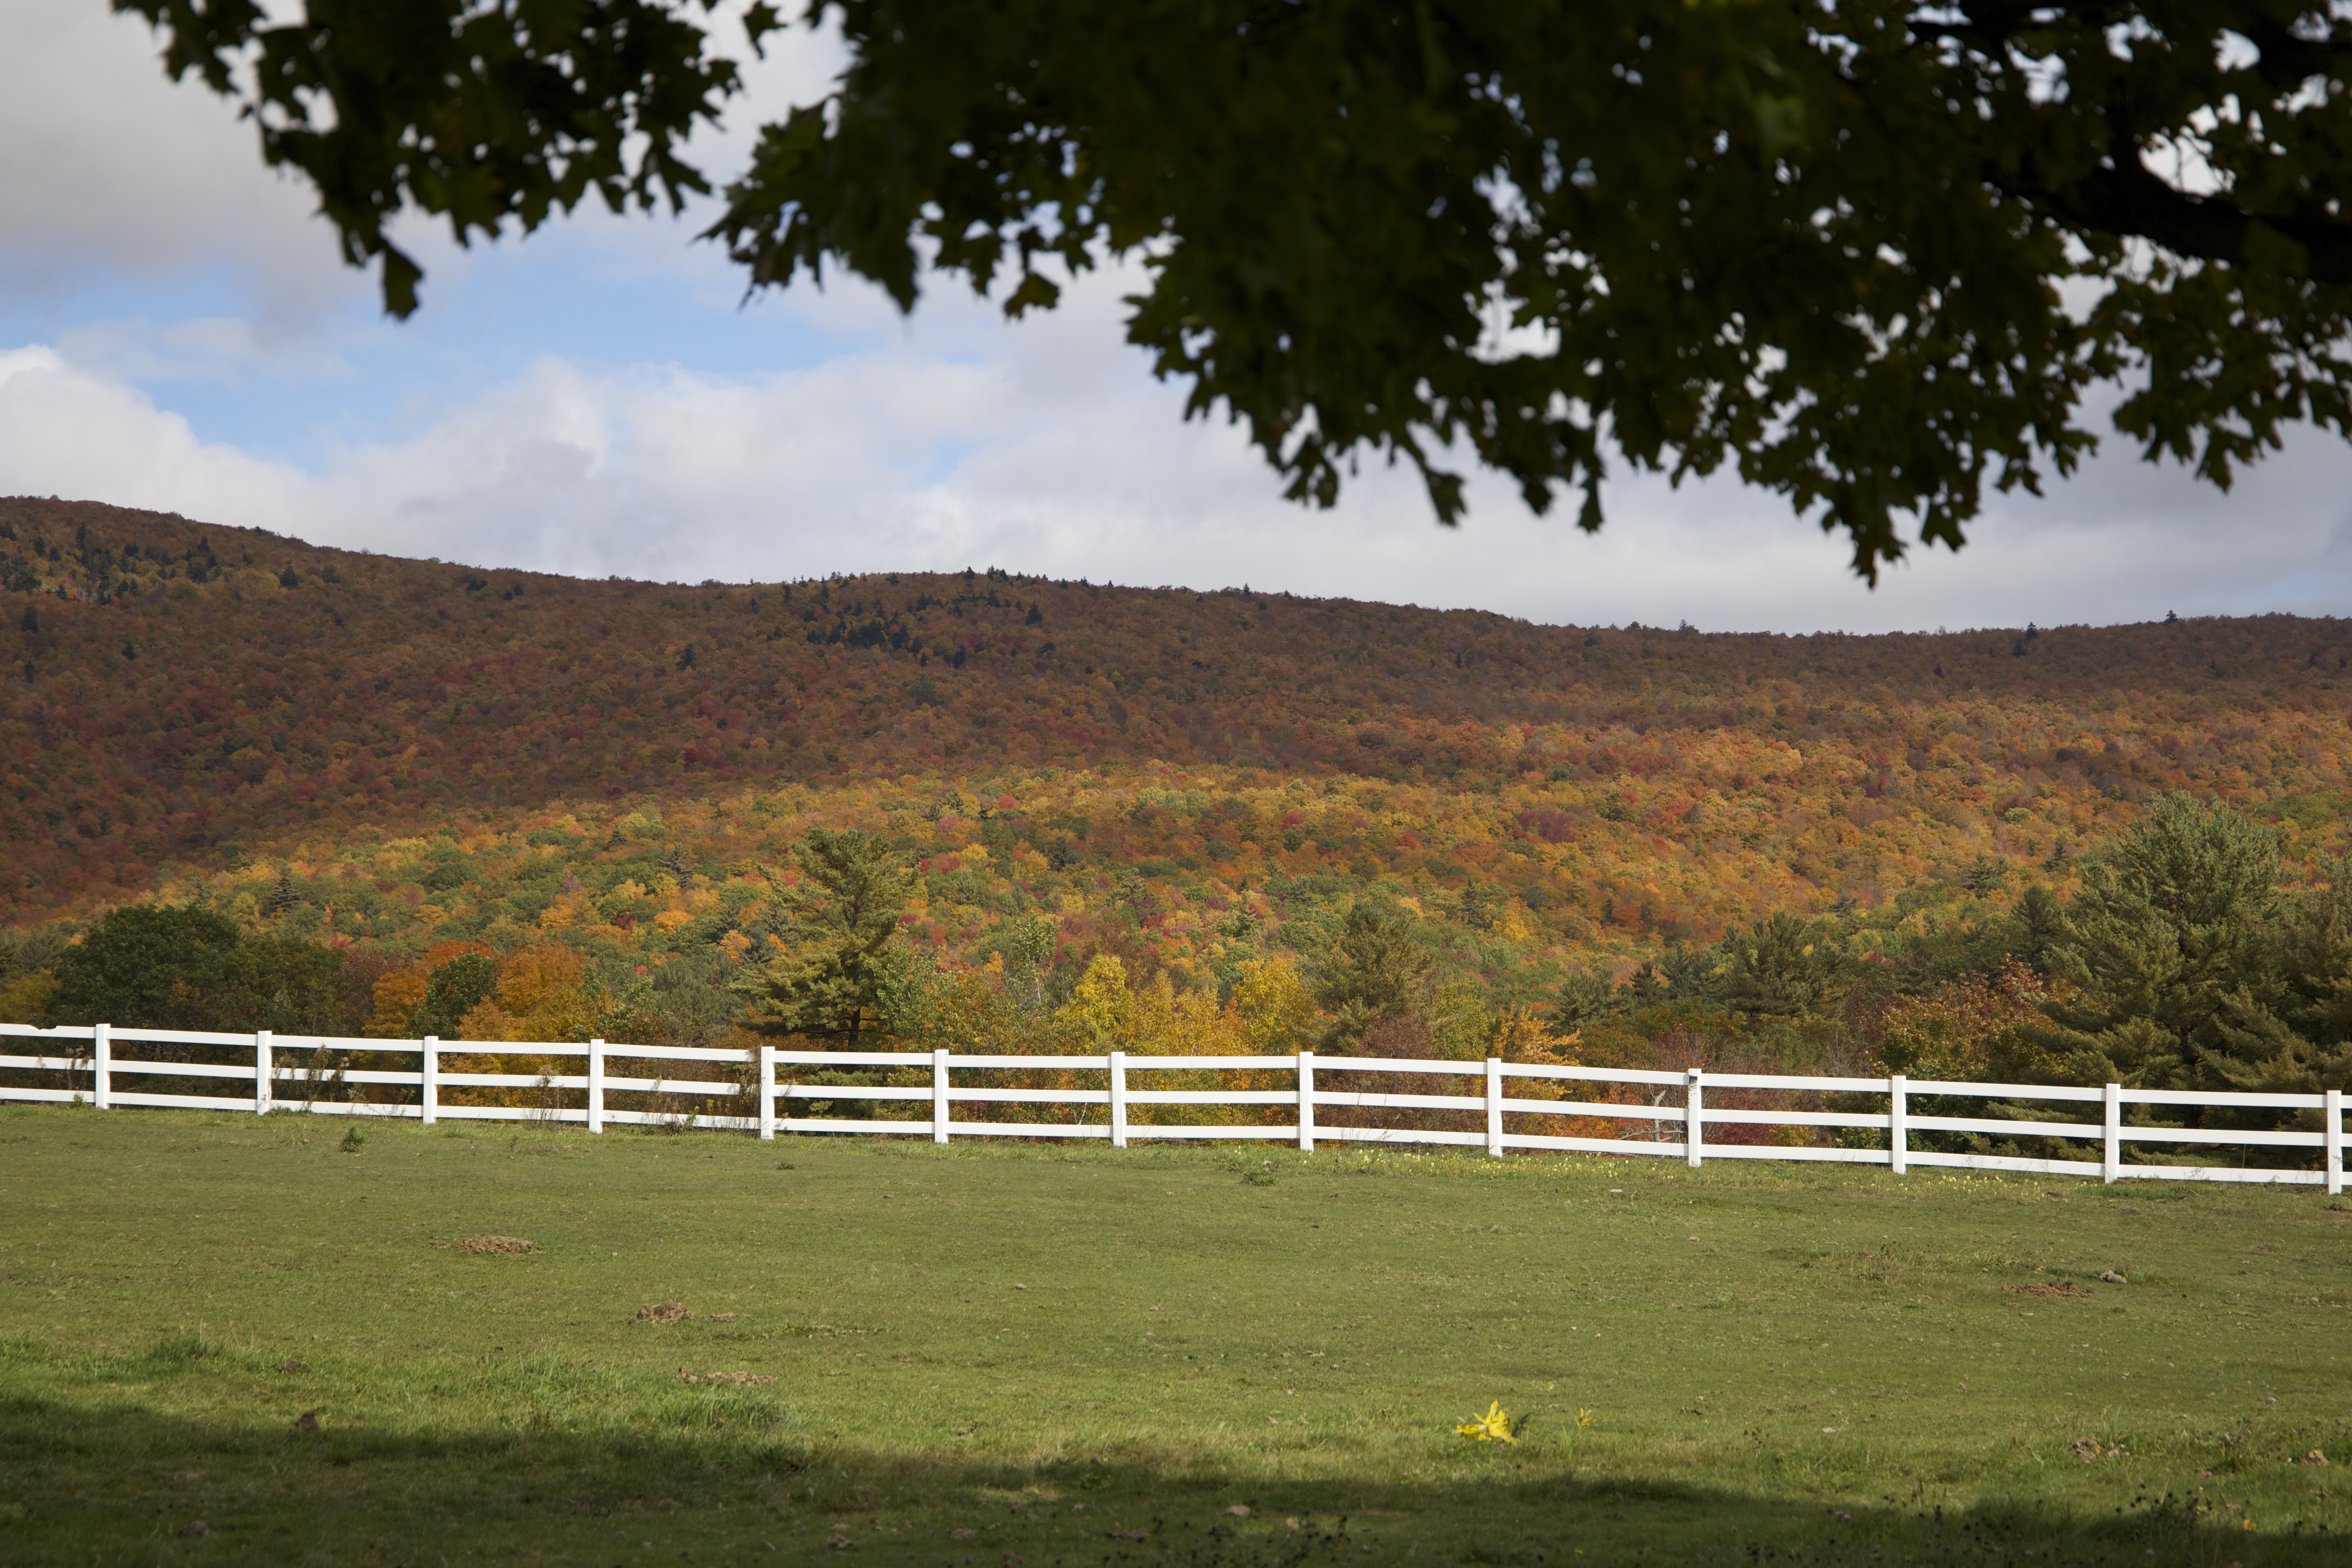
landscape, tree, nature, grass, mountain, fence, field, farm, meadow, countryside, hill, lake, pasture, ranch, agriculture, trees, outdoors, grassland, habitat, rural area, natural environment